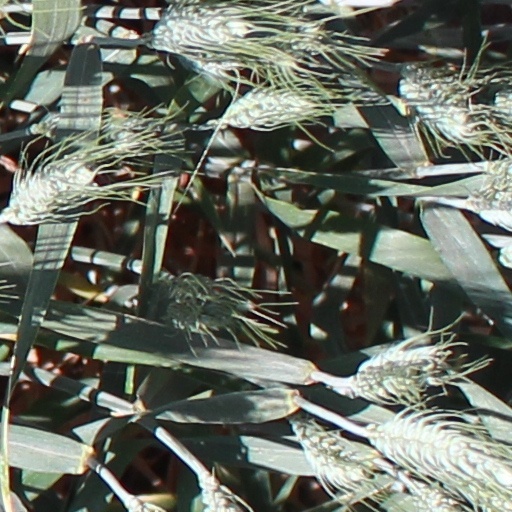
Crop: wheat